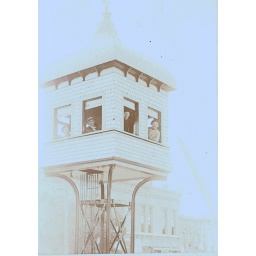
1910 train tower in Grand Rapids, Michgan.